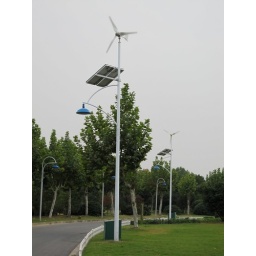
Solar &amp;amp; wind powered streetlight in green home display at Nanjing Virescence Exposition Garden